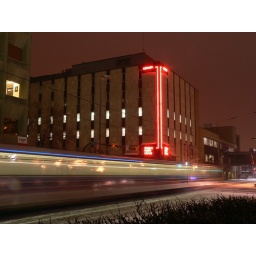
CTrain gets a green light by the library